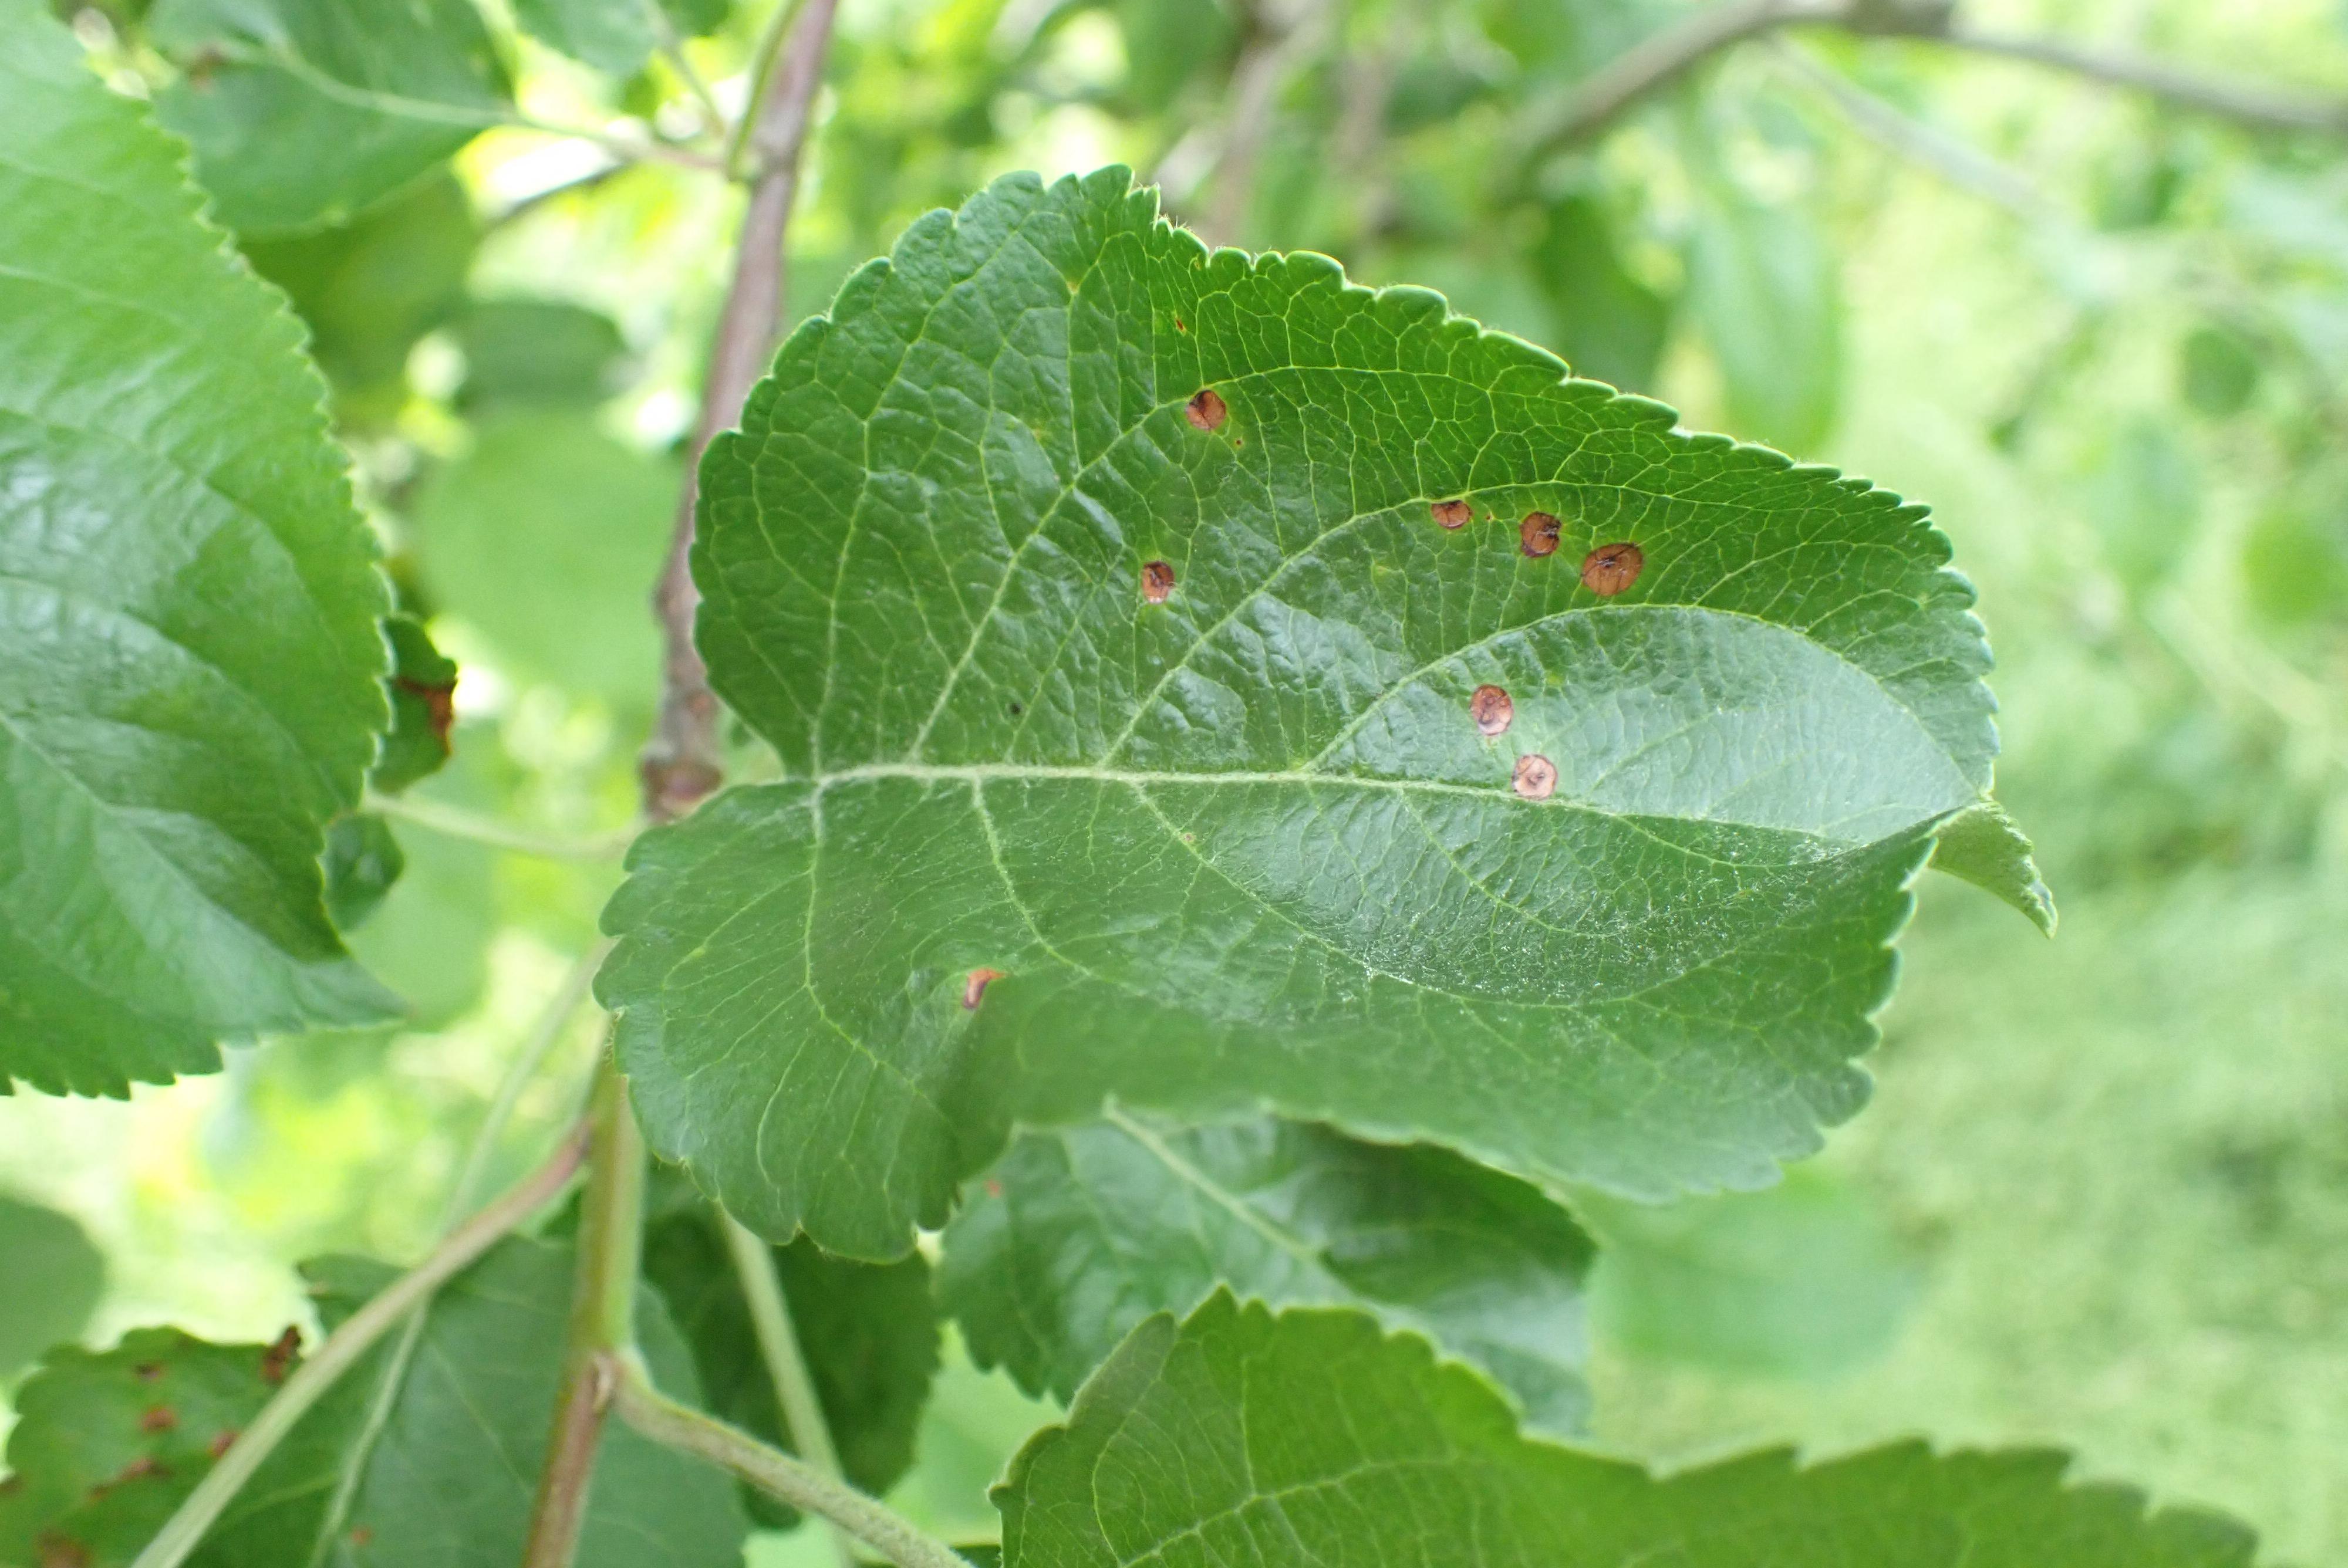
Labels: frog_eye_leaf_spot